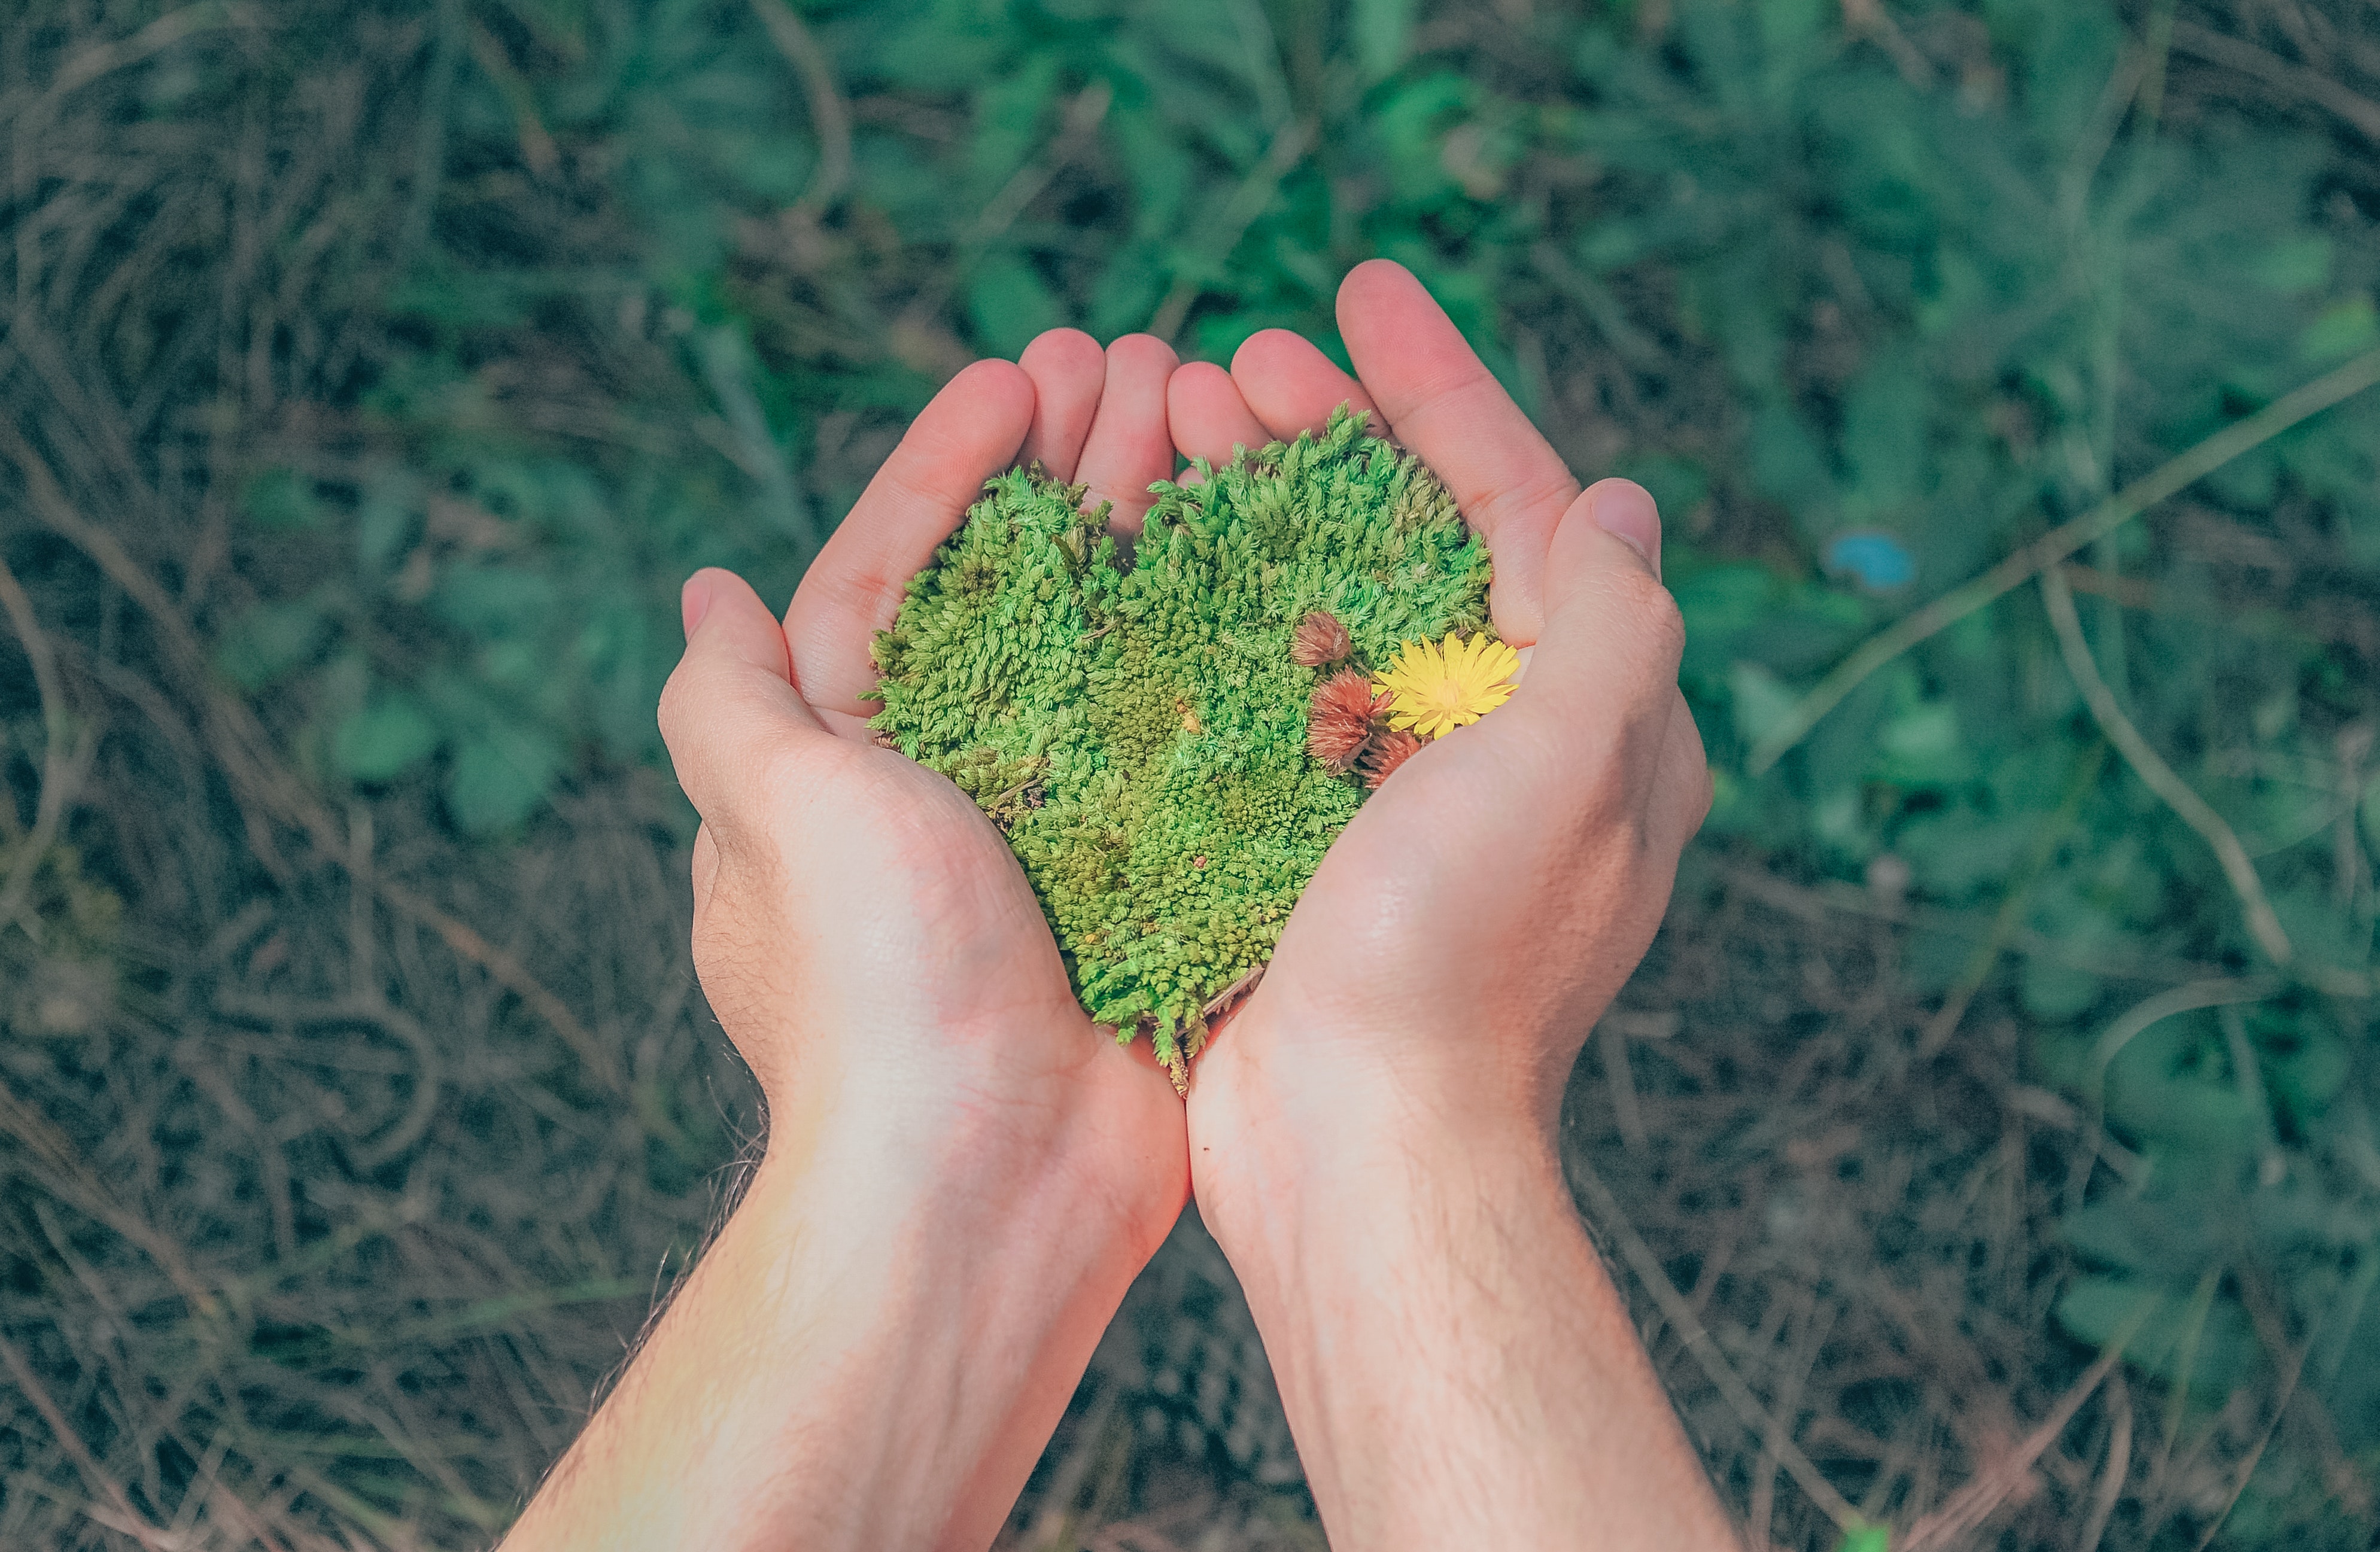
green, hand, grass, finger, yellow, soil, leaf, nail, gesture, grass family, plant, thumb, adaptation